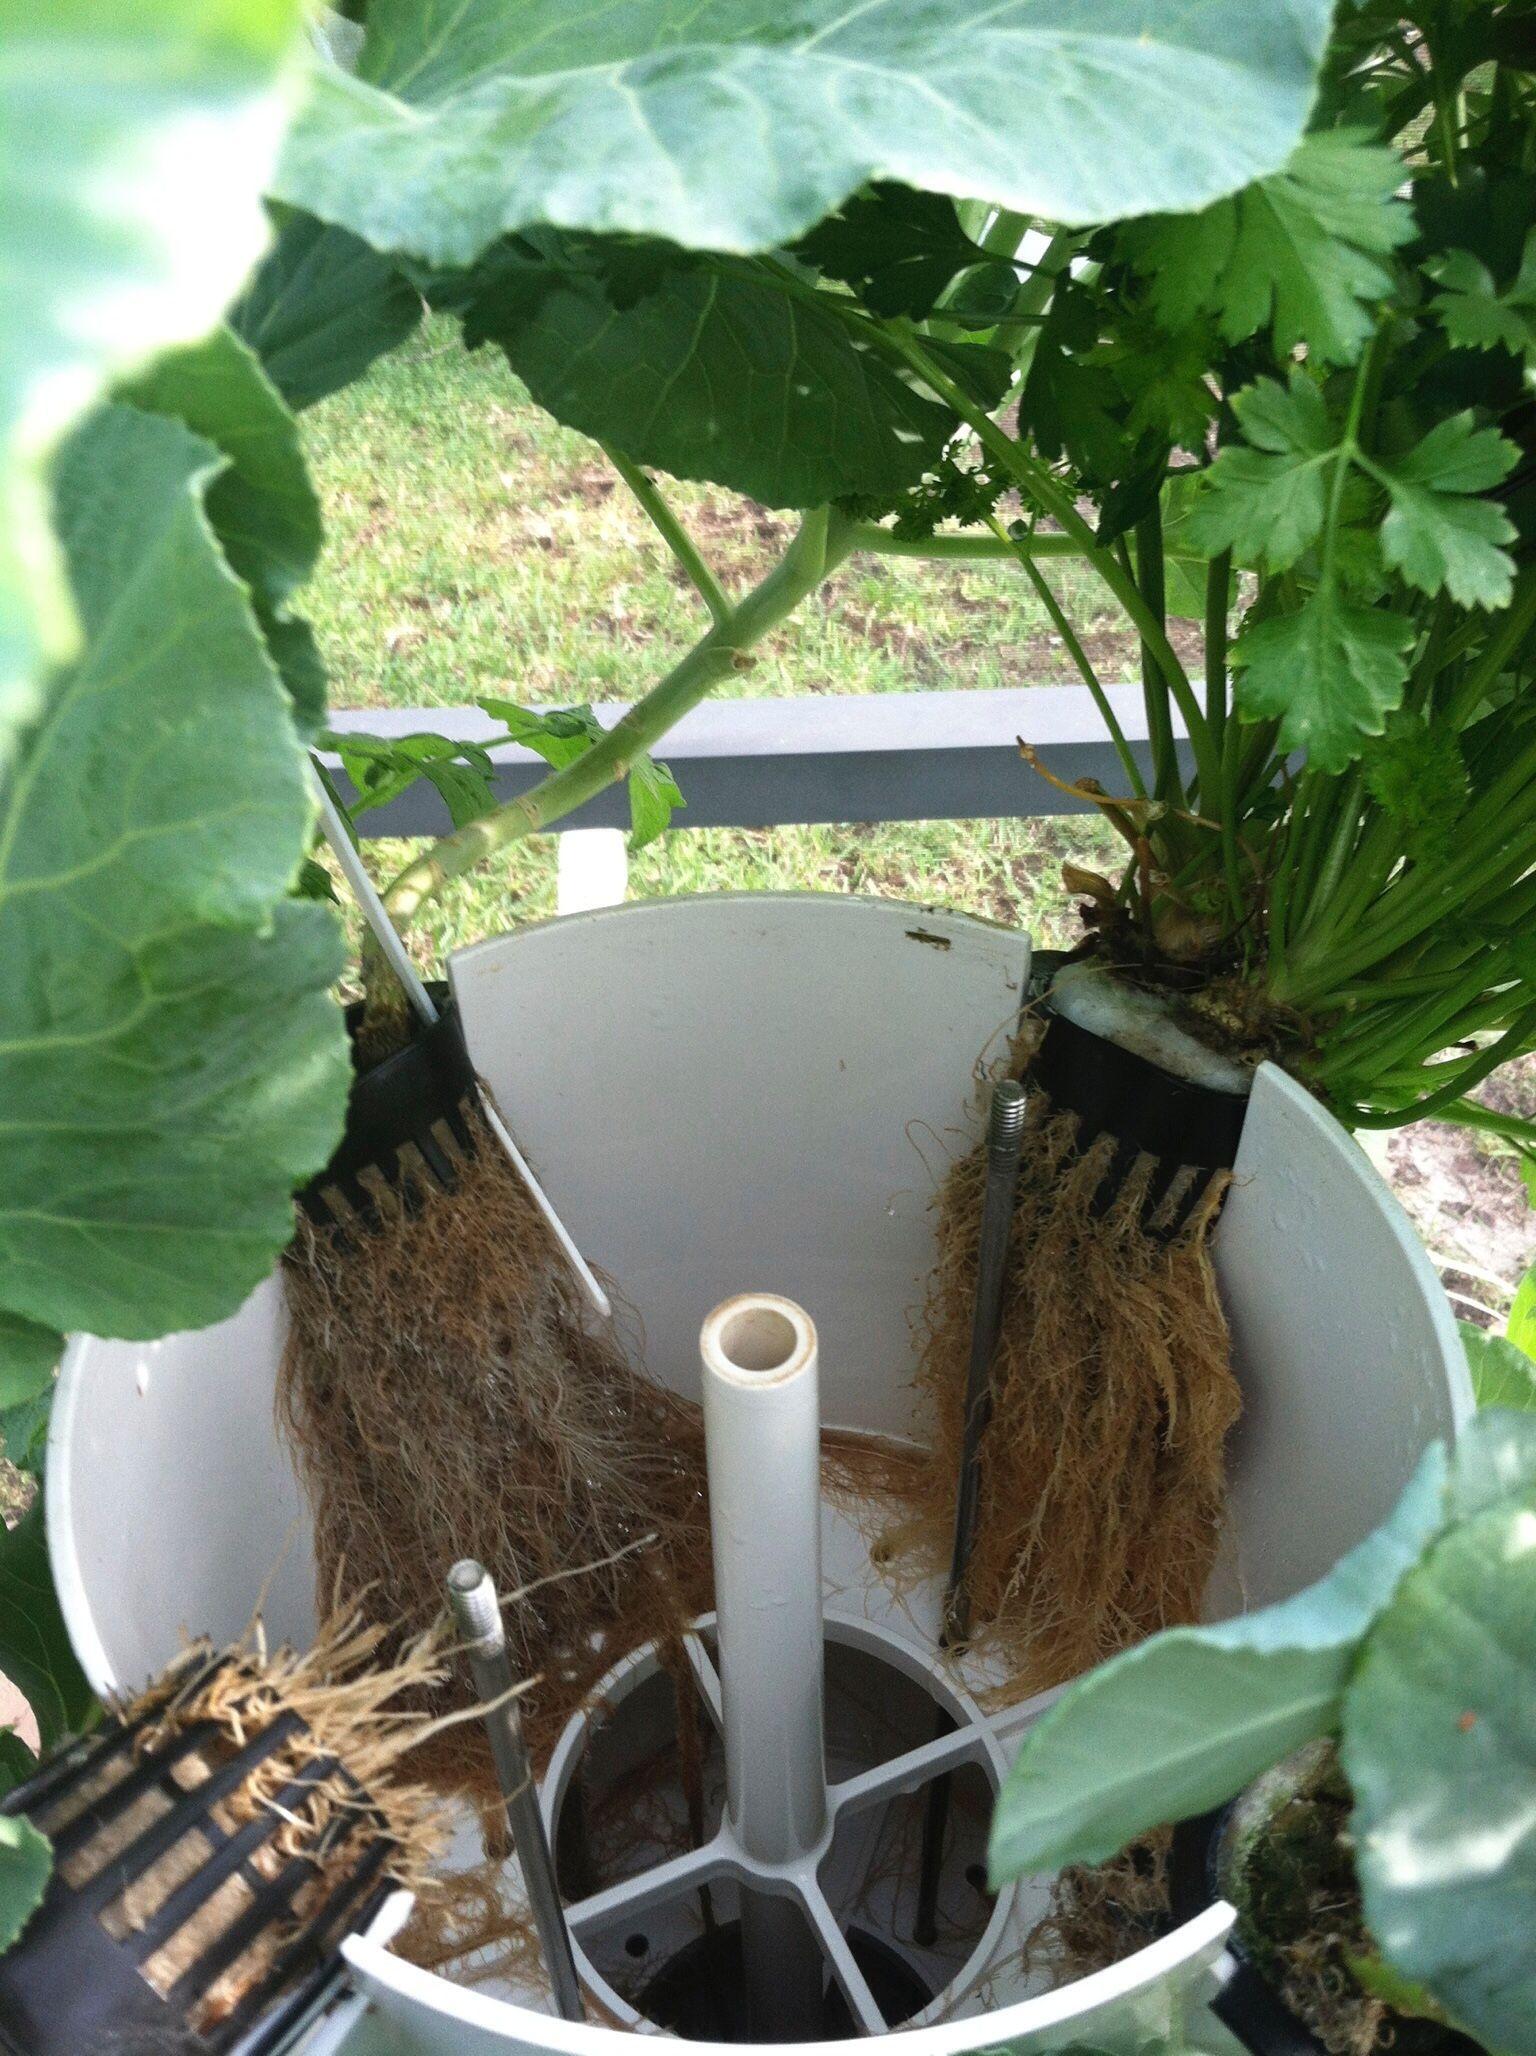
Mimea inakua katika mfumo wa bustani ya wima ambapo mizizi yake inaonekana wazi ikiwa imeshikilia kwenye vikapu maalum. Majani mabichi yanachomoza kutoka juu. Mfumo huu unaashiria kilimo kisichotumia udongo.